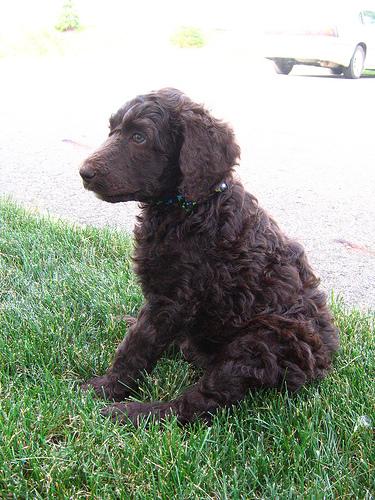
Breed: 316-n000118-standard_poodle